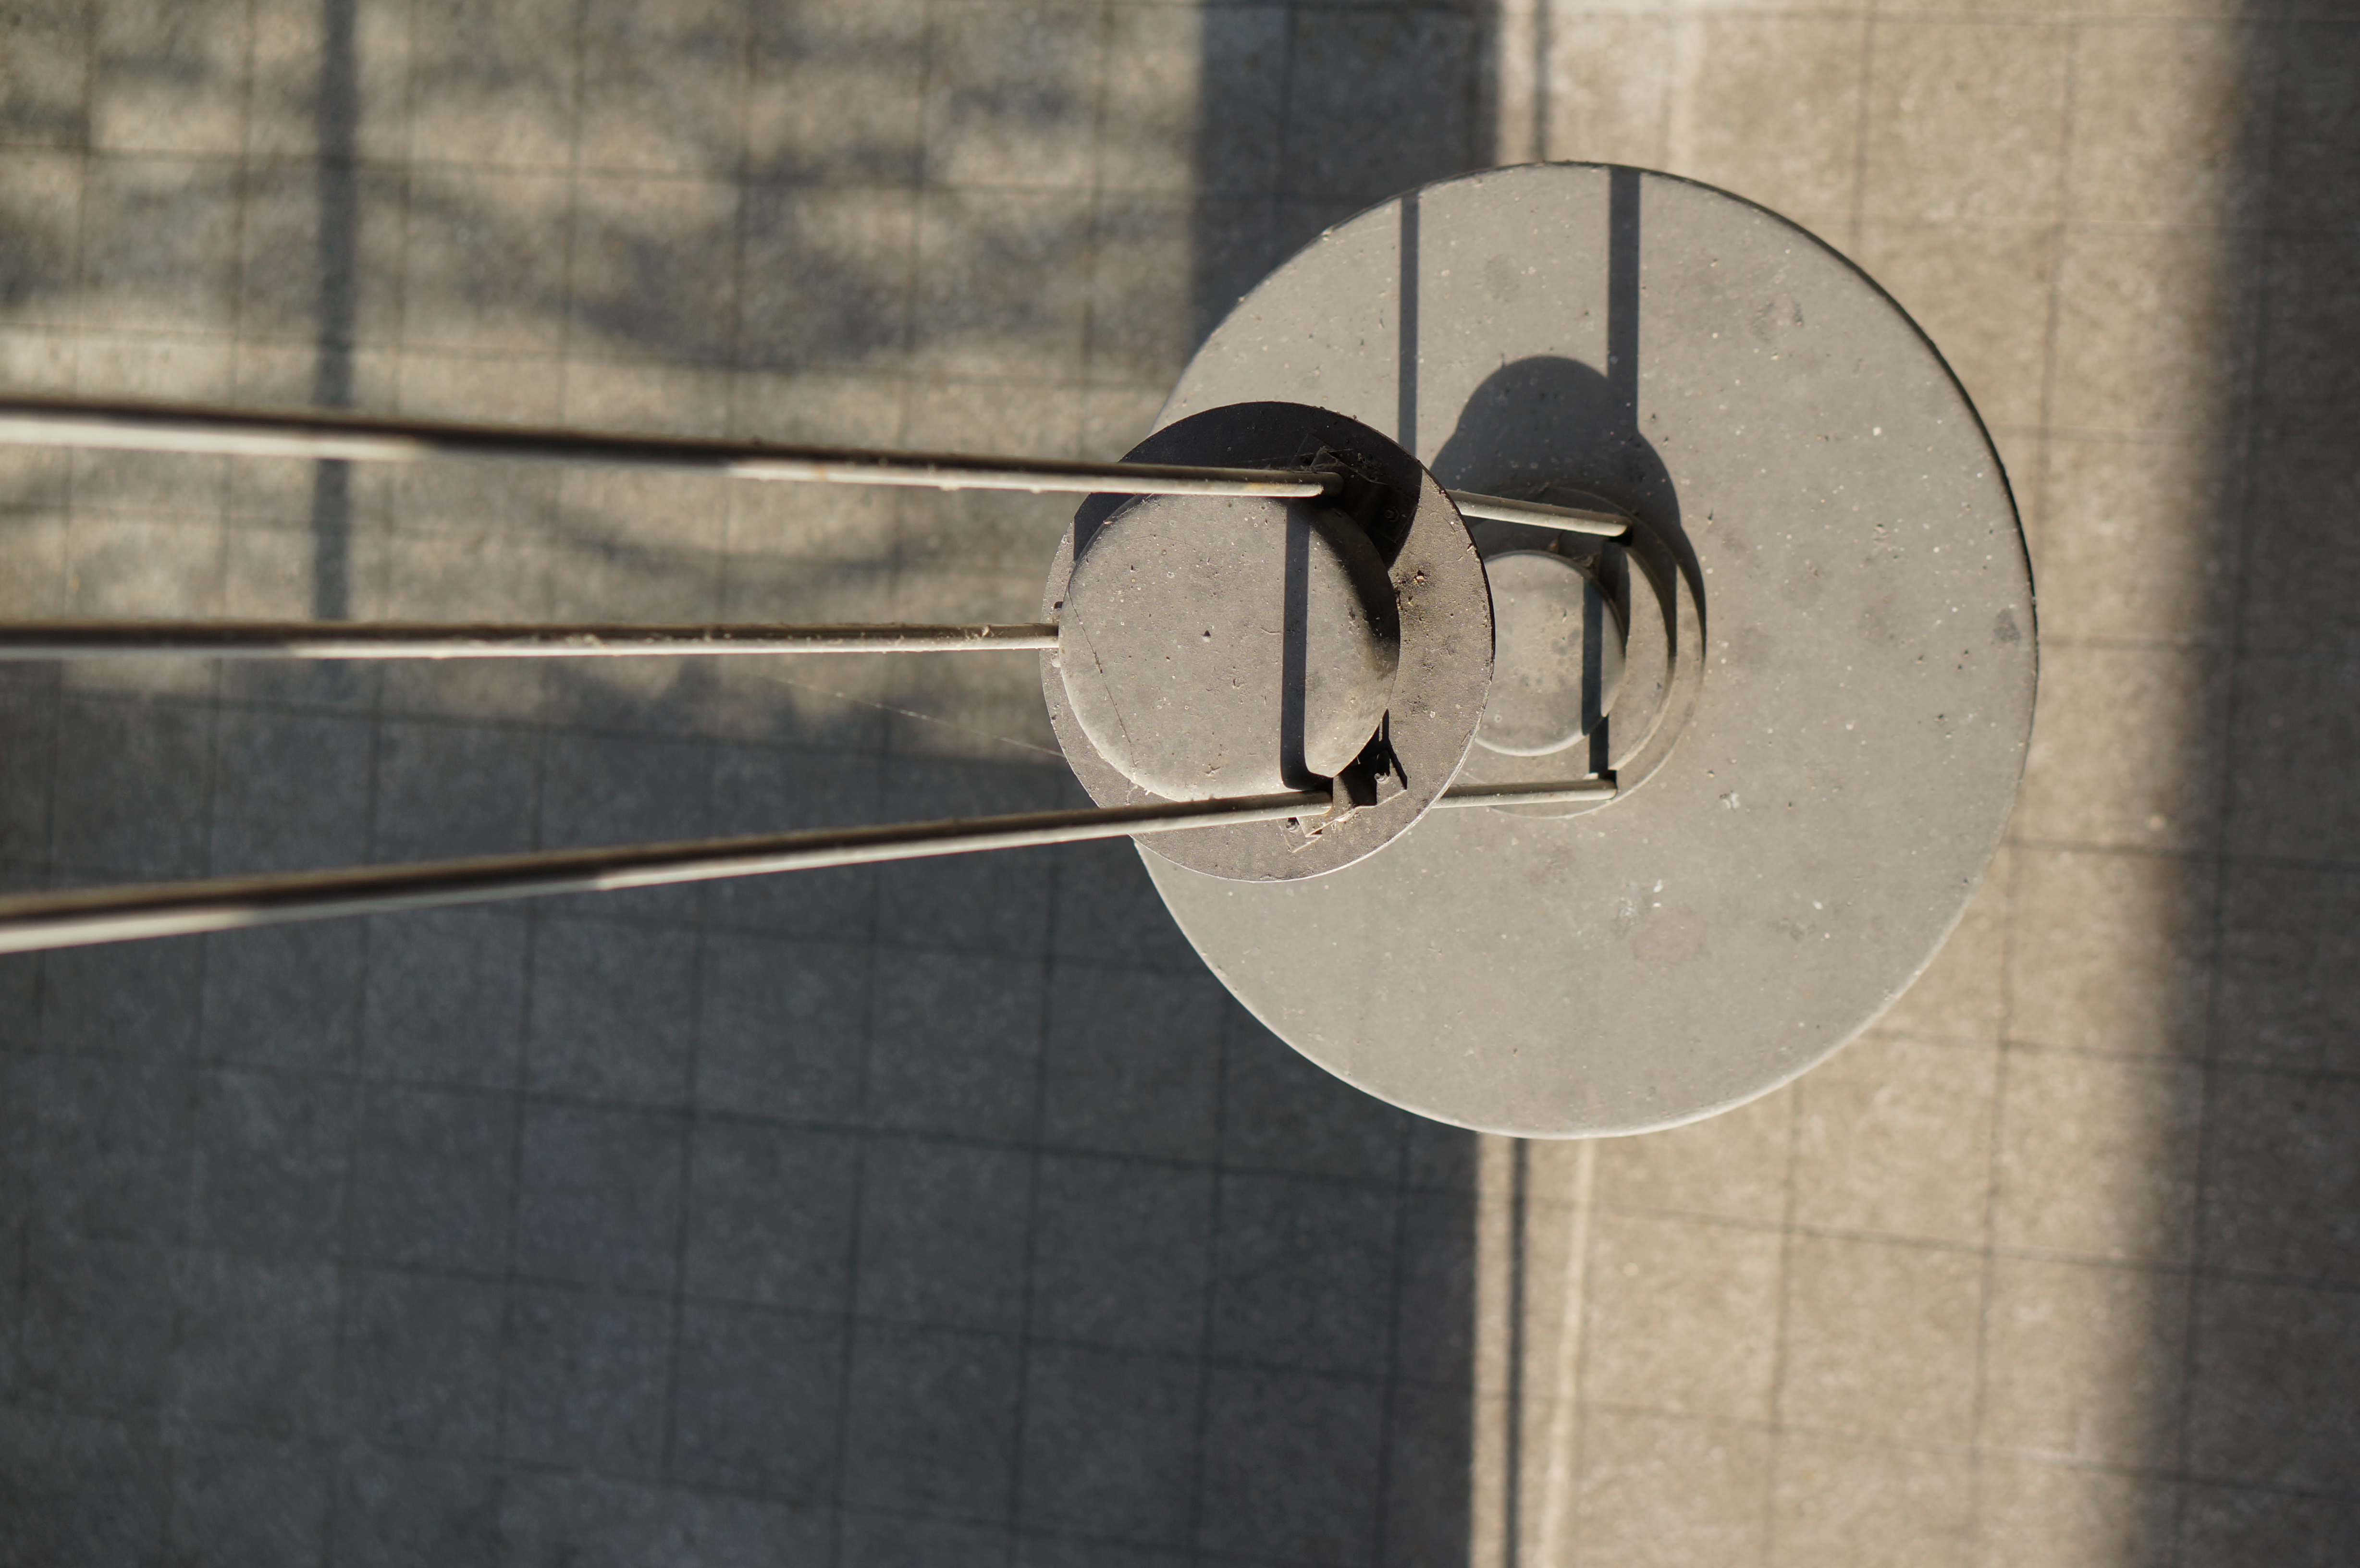
wood, white, guitar, glass, lighting, circle, 2014, germany, deutschland, berlin, 50, sony, shape, nex, nex6, lenstagged, steffenzahn, guessedberlin, gwbschlafauto, sonye1850mmoss, string instrument, plucked string instruments